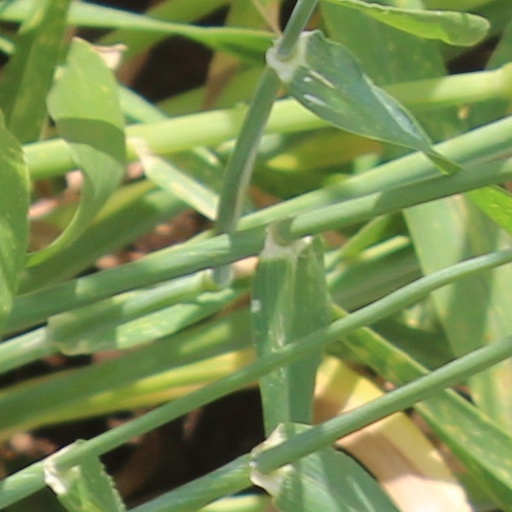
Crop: wheat